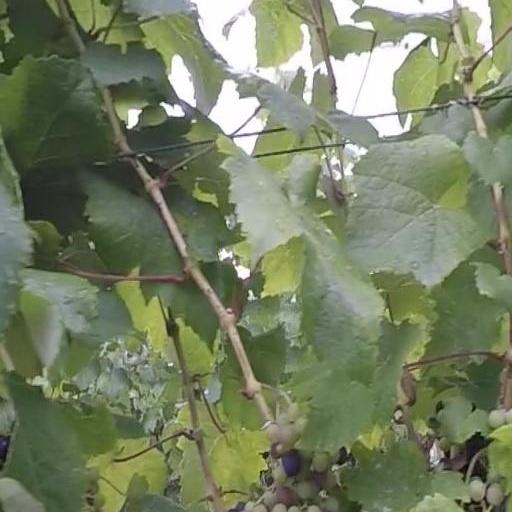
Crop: grape